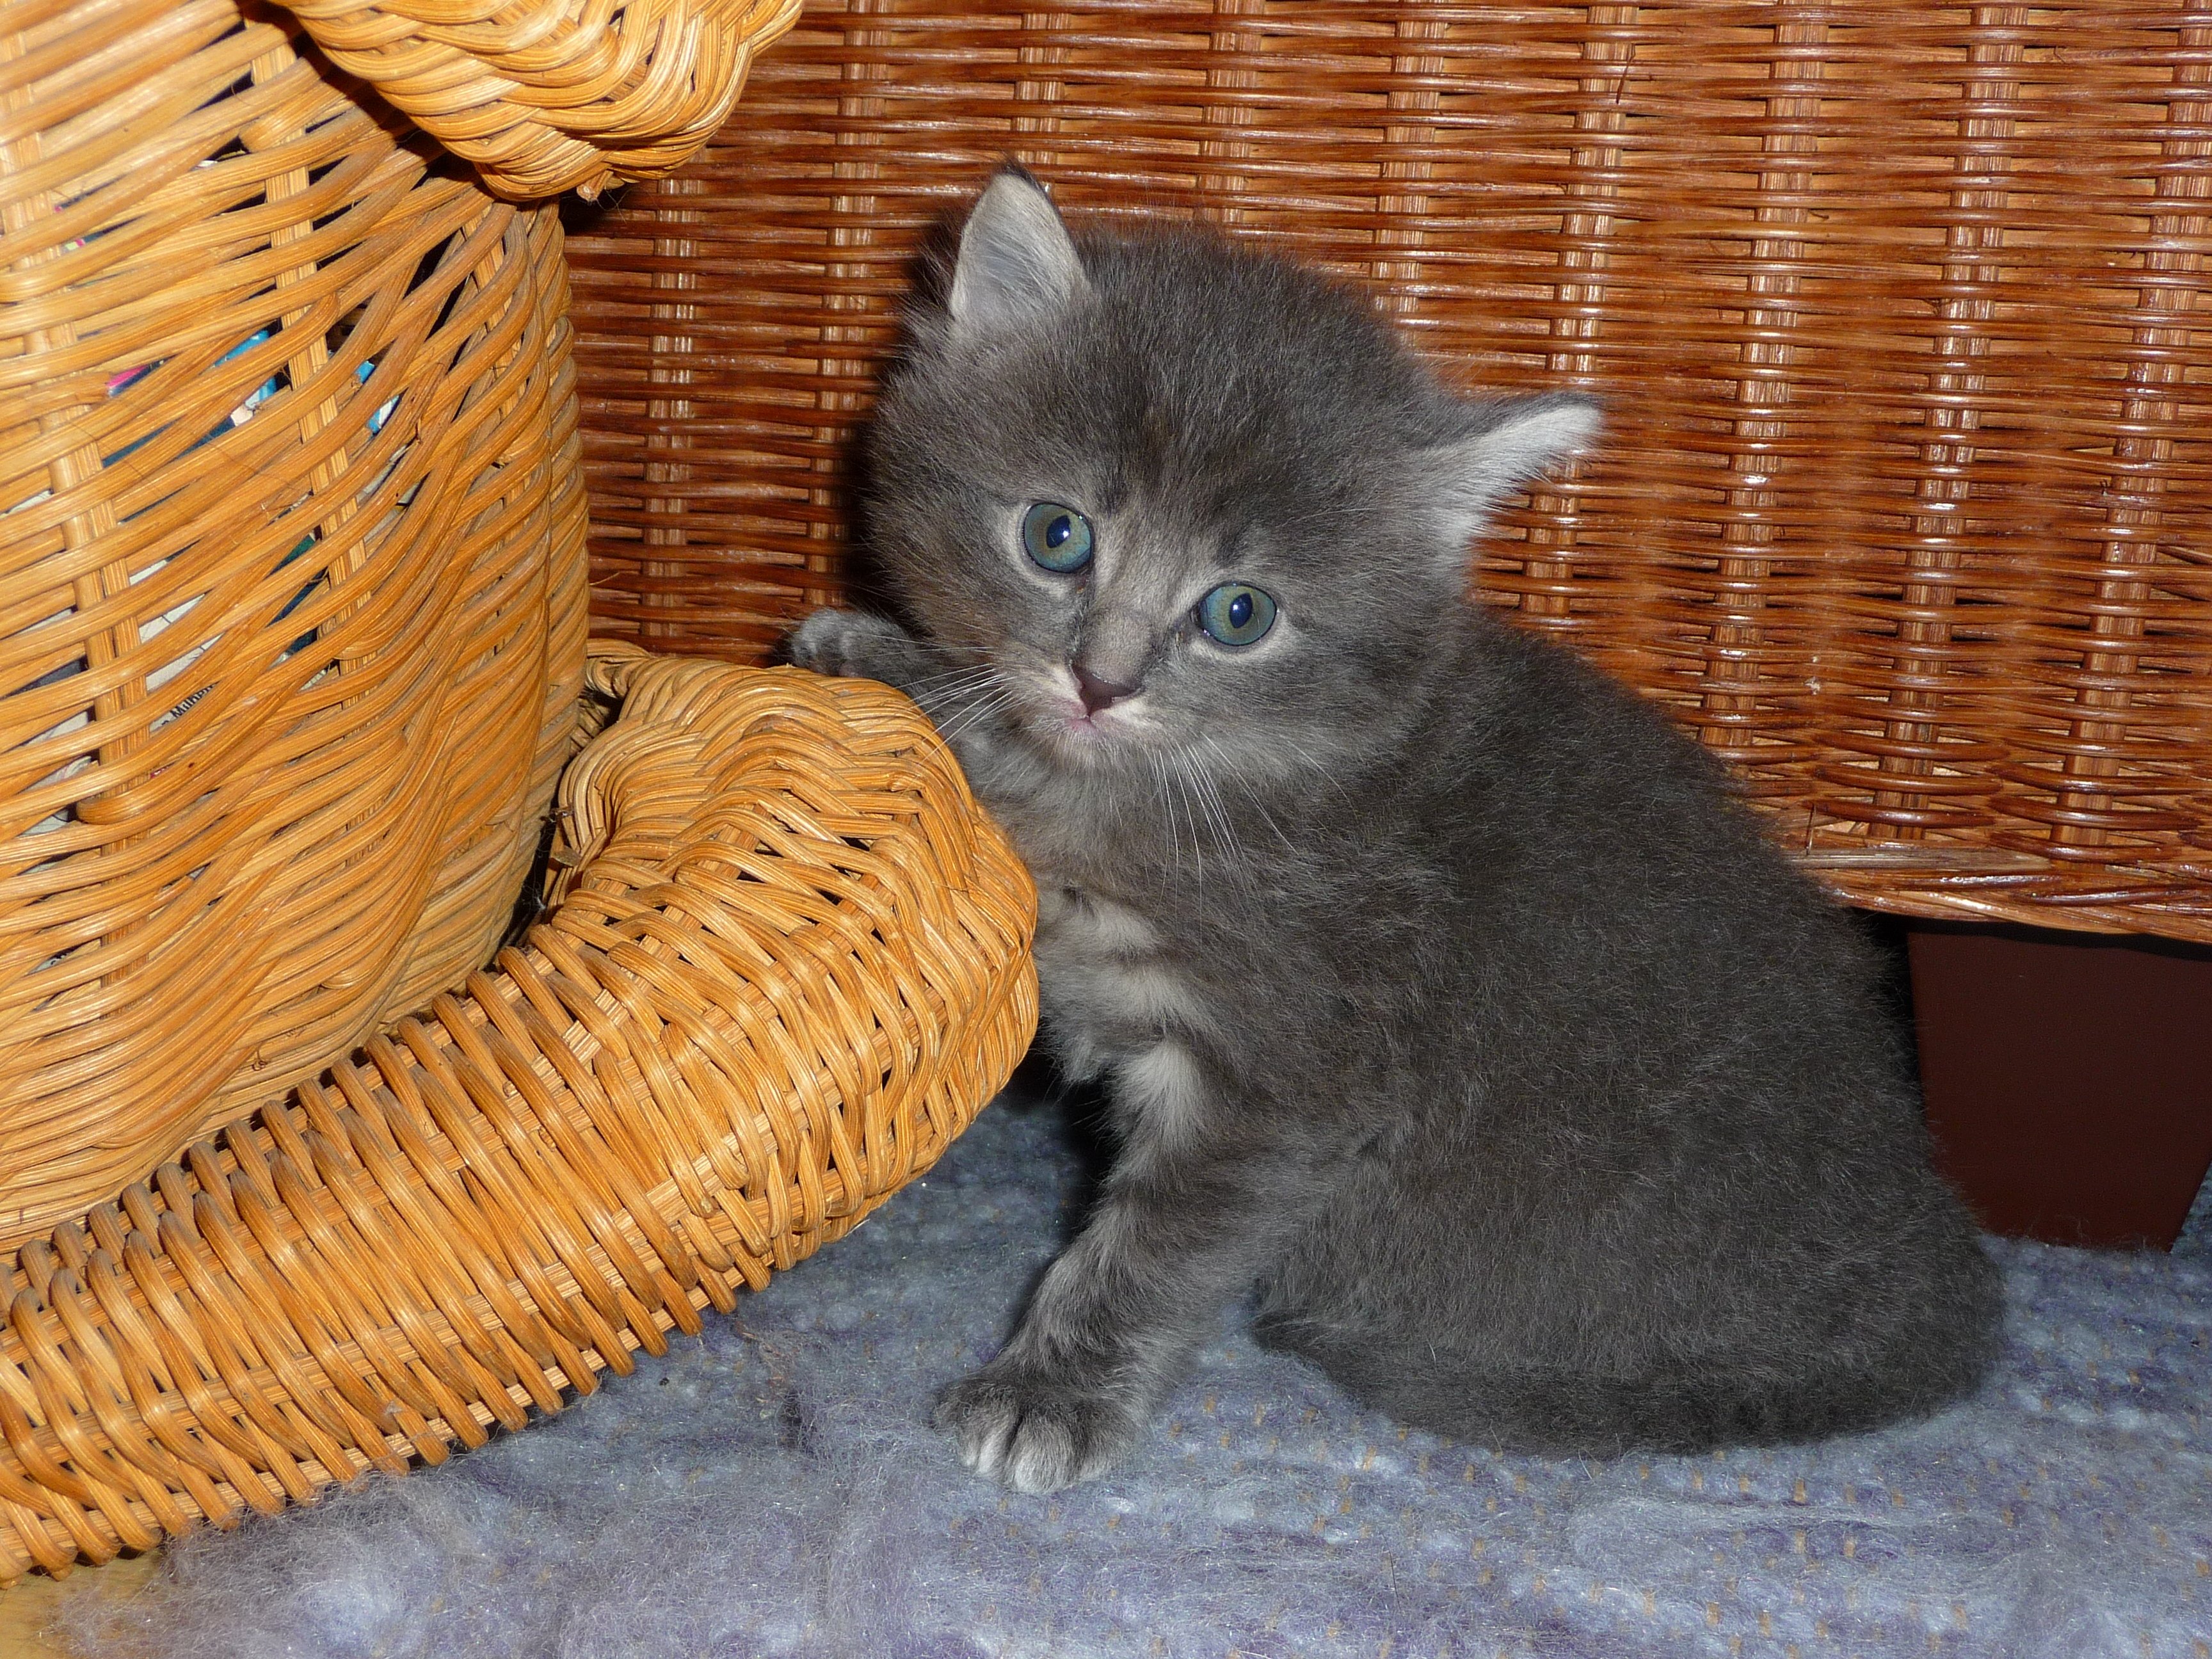
animal, kitten, cat, mammal, whiskers, vertebrate, creature, british shorthair, european shorthair, chartreux, small to medium sized cats, cat like mammal, carnivoran, nebelung, domestic short haired cat, domestic long haired cat